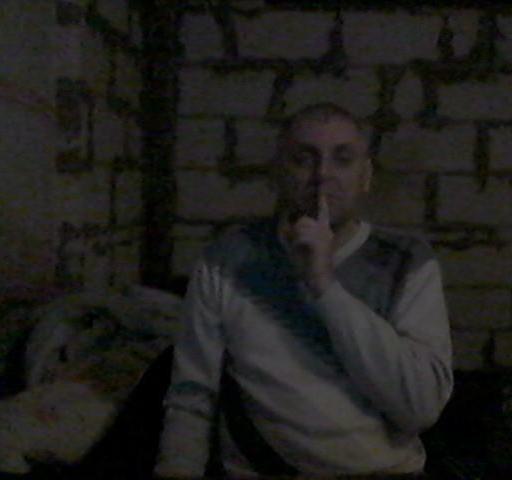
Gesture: mute